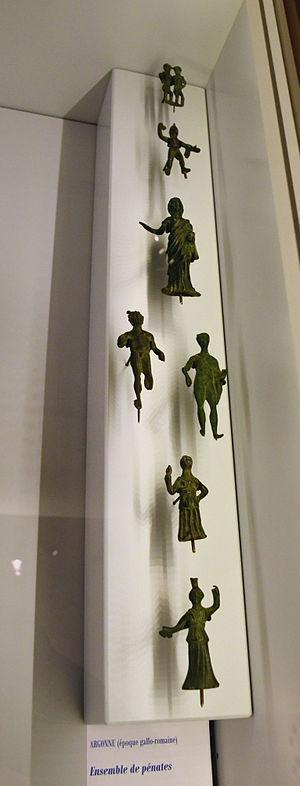
Ensemble de Pénates, bronze, époque gallo-romaine, découvert en Argonne. Musée d'Art et d'Histoire de Sainte-Menehould.